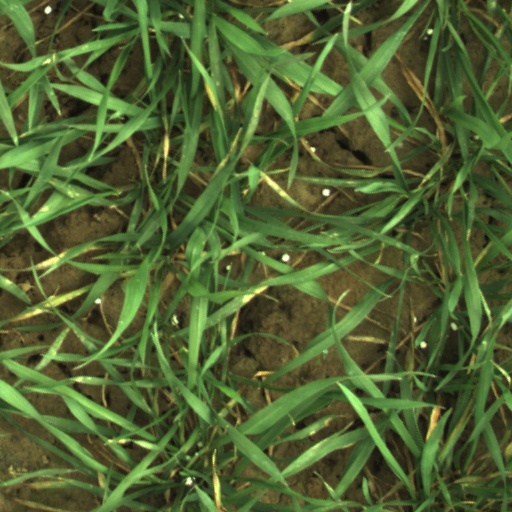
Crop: wheat